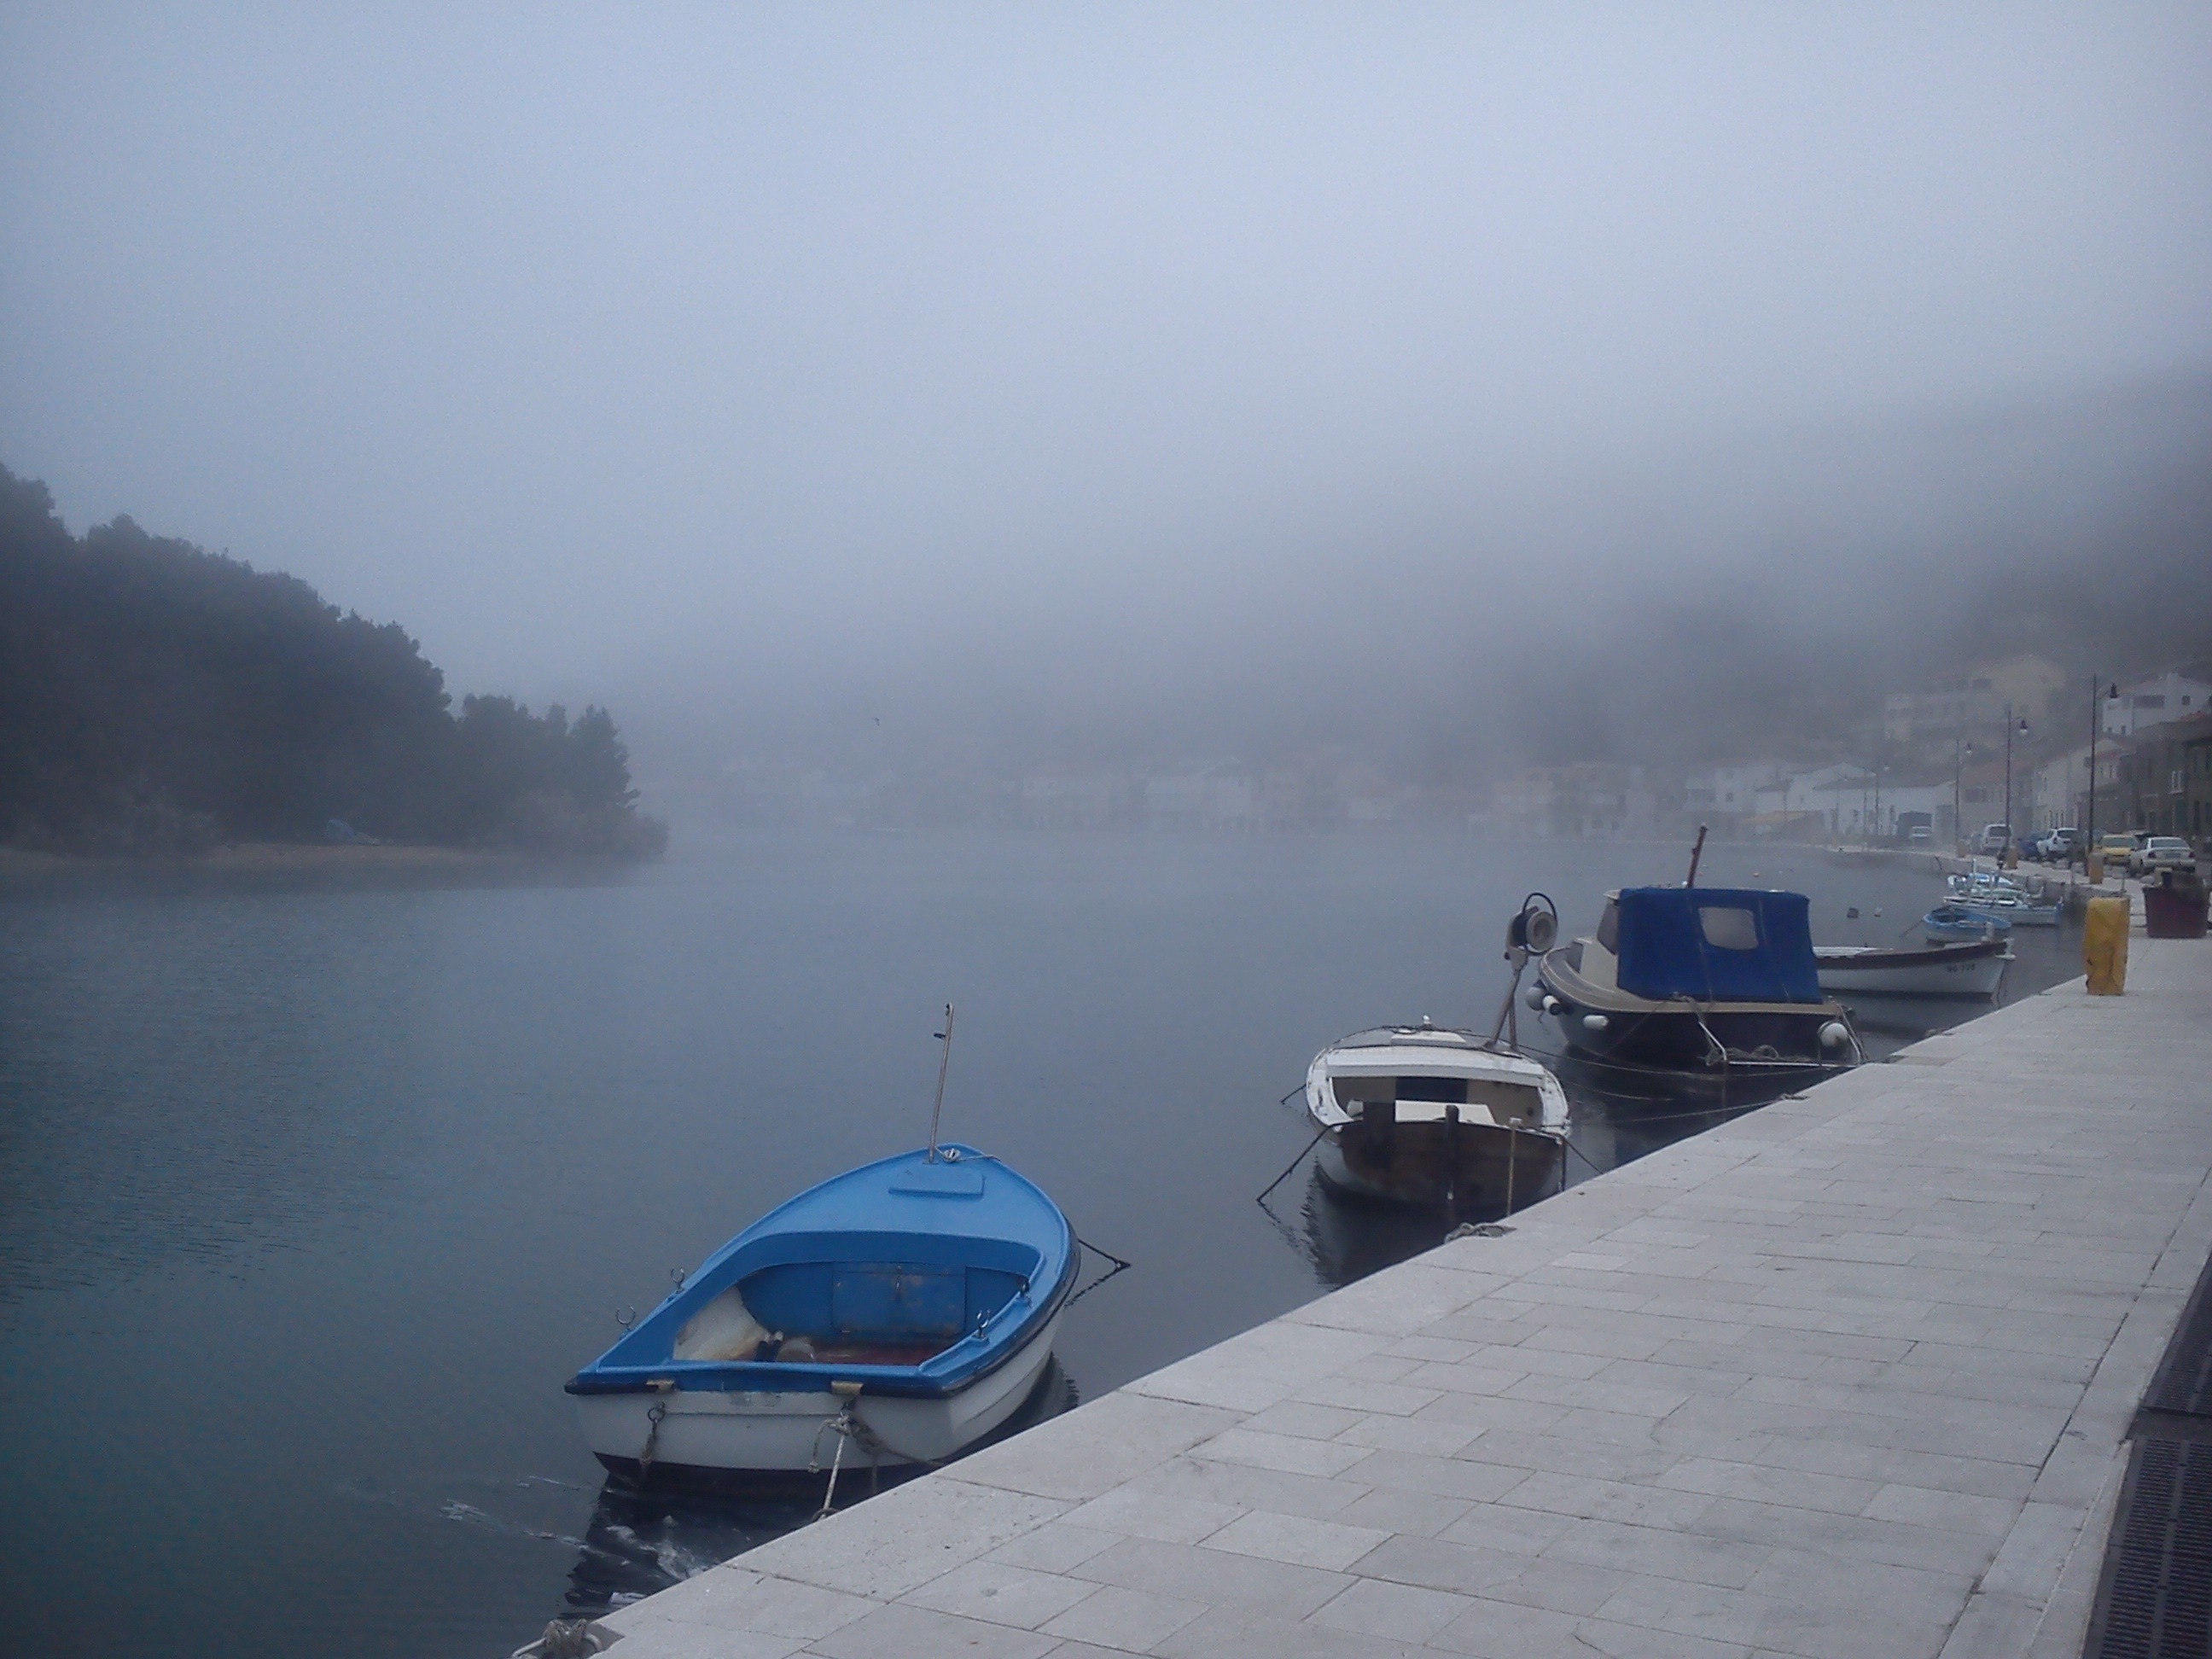
sea, water, snow, winter, fog, mist, boat, morning, lake, river, ice, vehicle, weather, bay, reservoir, port, ferry, boats, adriatic, fishing boats, atmospheric phenomenon, novigrad